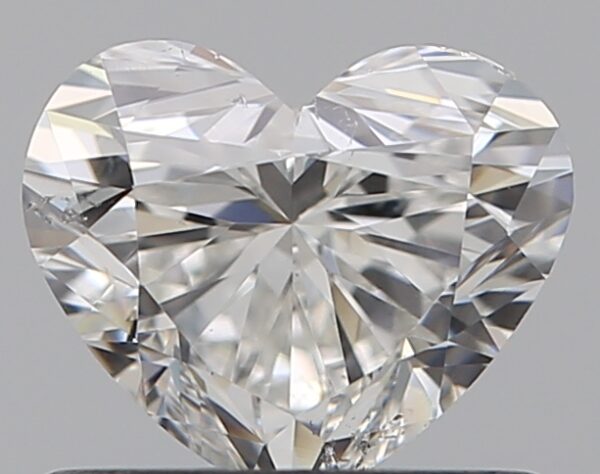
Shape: heart
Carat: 0.7
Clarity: SI1
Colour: G
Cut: VG
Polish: EX
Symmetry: VG
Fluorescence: N
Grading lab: GIA
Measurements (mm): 5.13 x 6.11 x 3.72